Carpobrotus

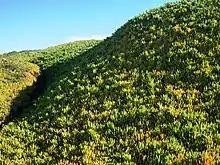
Vast colony of "Carpobrotus" at the Pescadero Marsh Natural Reserve, California

Various "Carpobrotus" species are invasive introduced species in suitable climates throughout the world. The harm they do is variable, and sometimes hotly debated, when balanced against their value as firebreaks and as food for wildlife. Seeds are spread by mammals such as deer, rabbits, and rodents eating mature fruit.